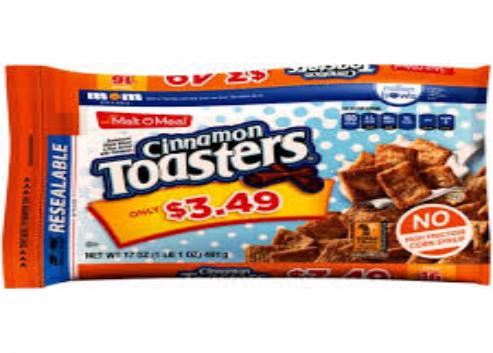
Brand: Cinnamon Toasters
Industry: Food